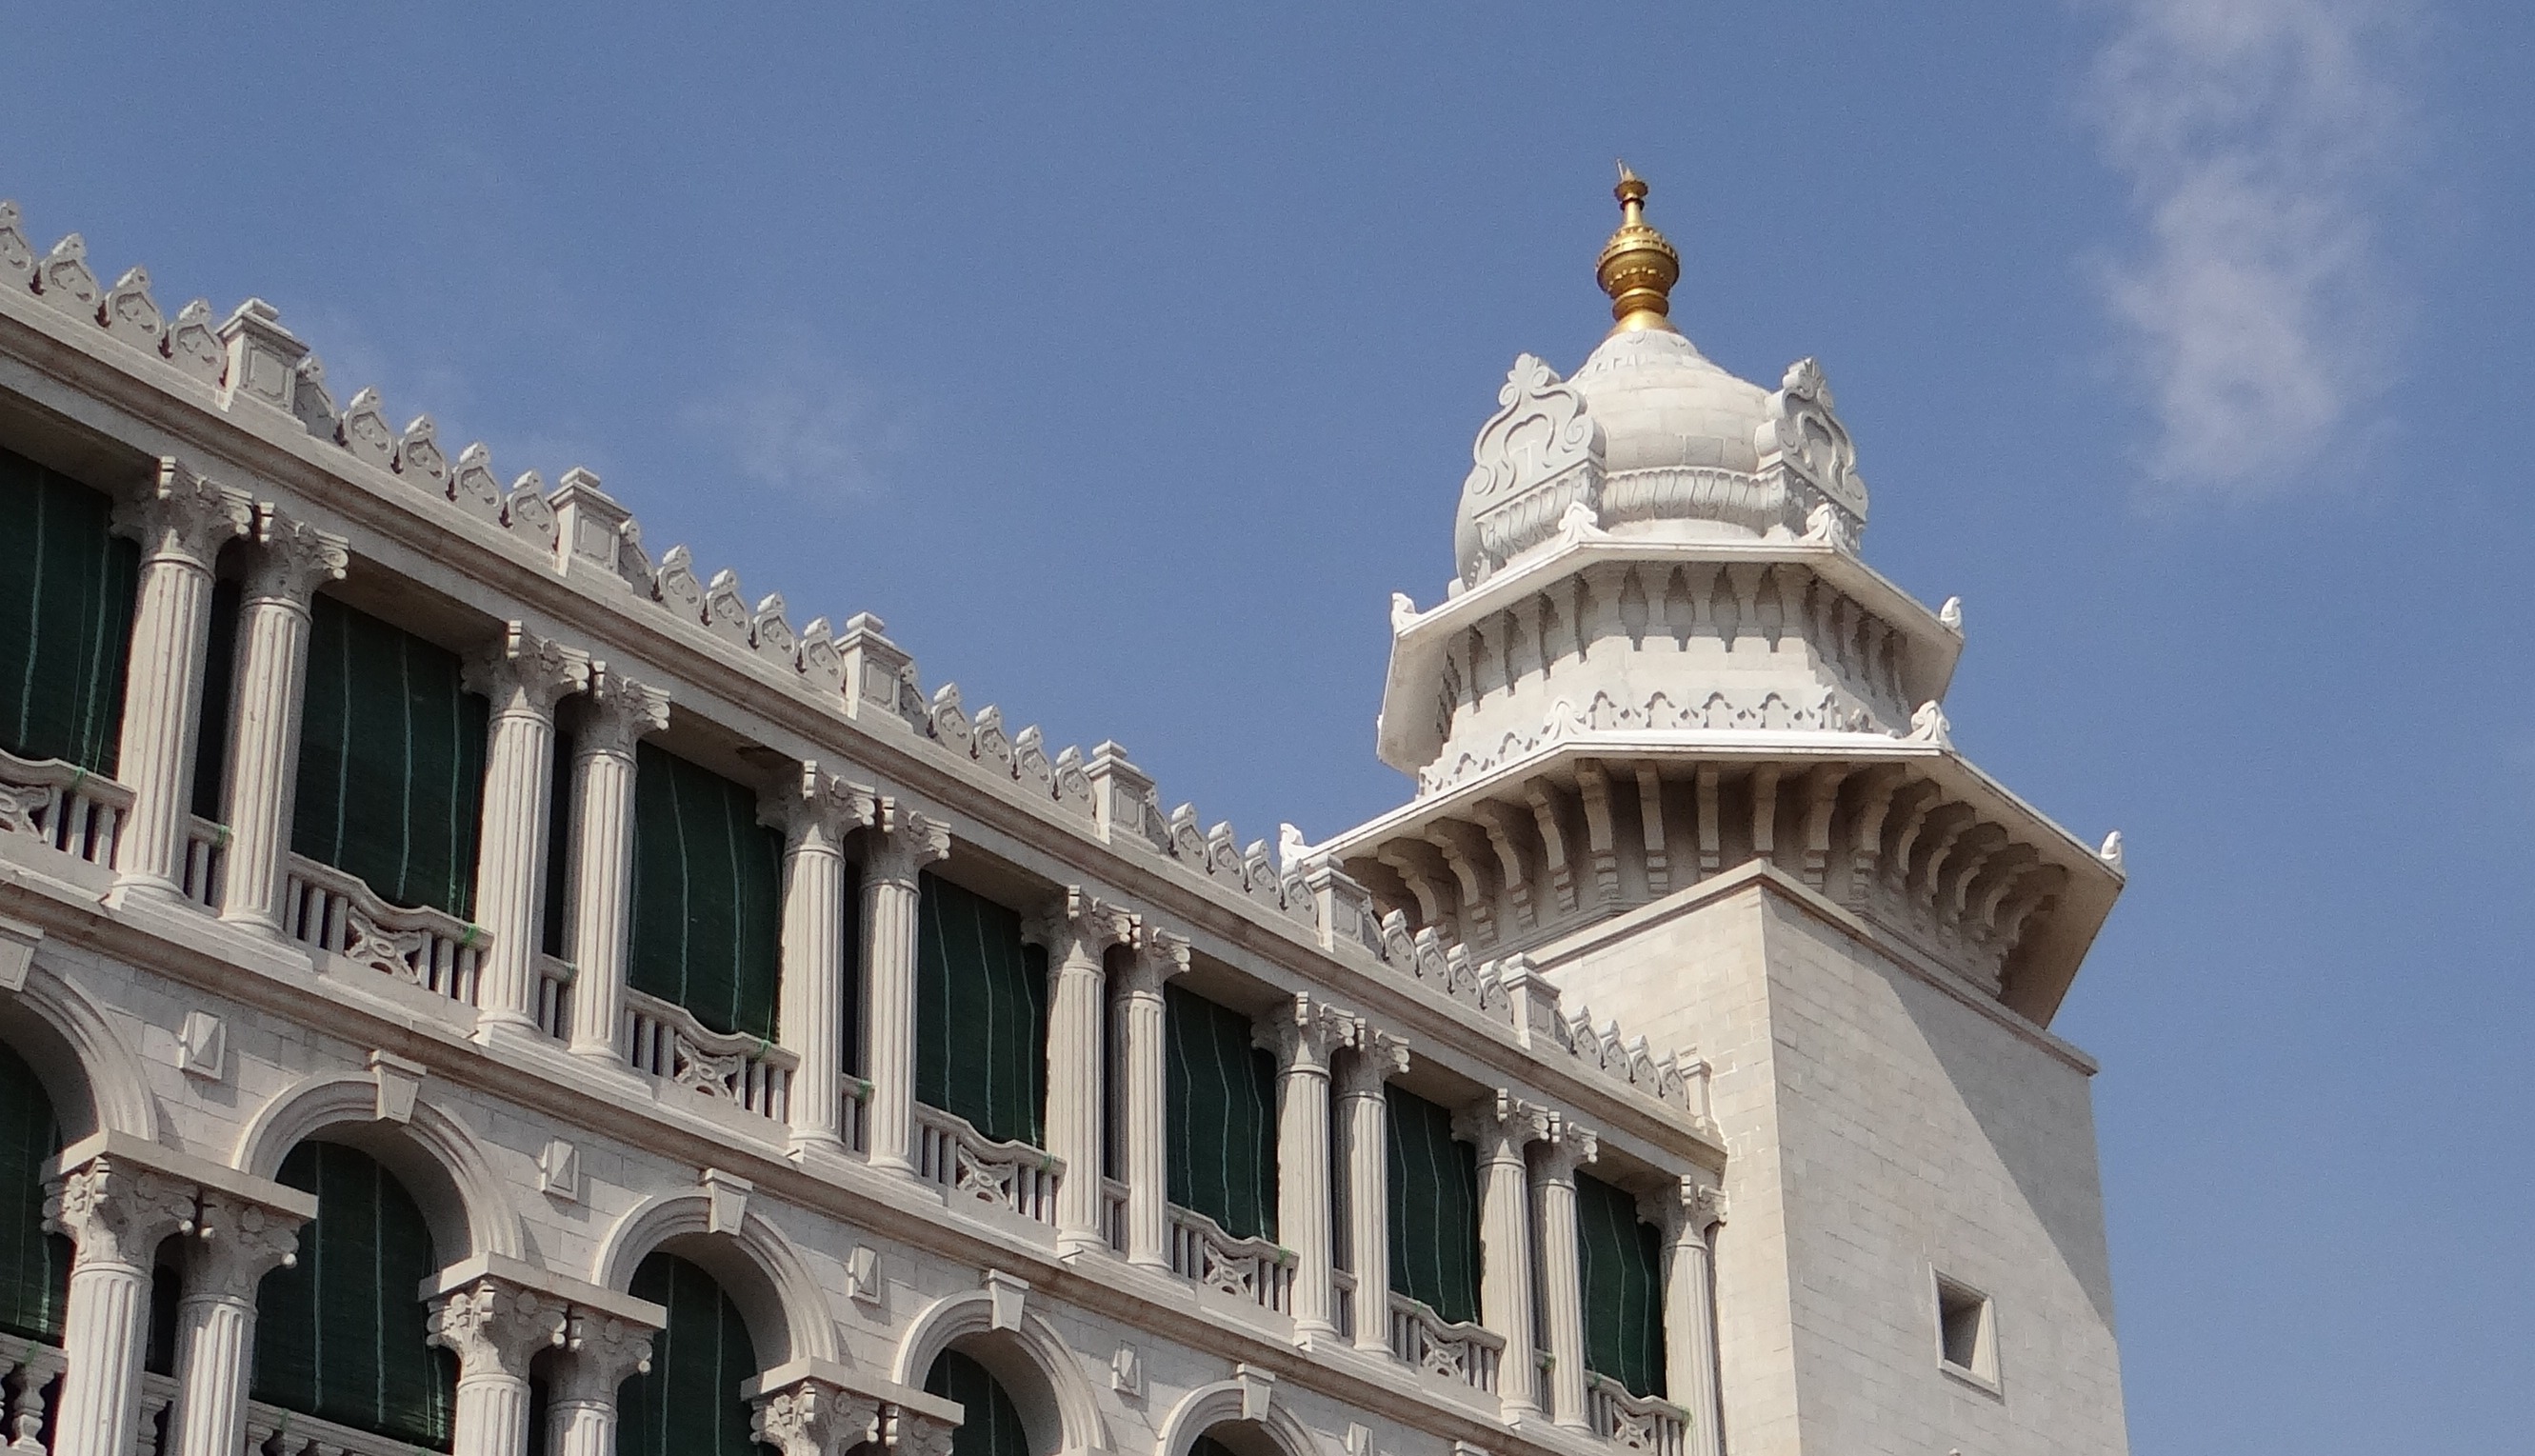
architecture, building, palace, tower, landmark, facade, tourism, place of worship, india, legislature, karnataka, belgaum, legislative building, suvarna vidhana soudha